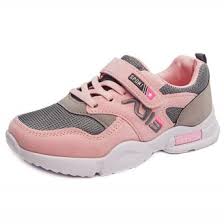
Waste category: shoes